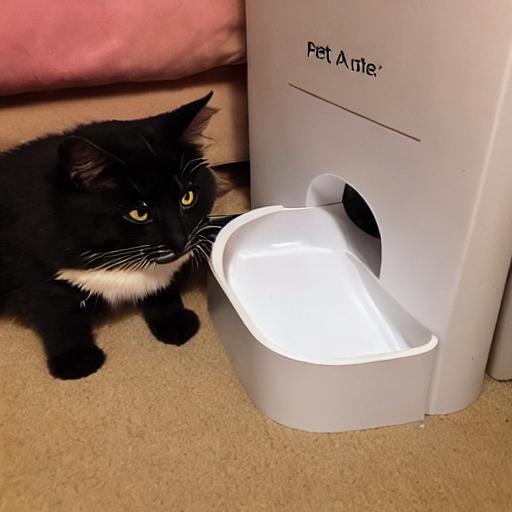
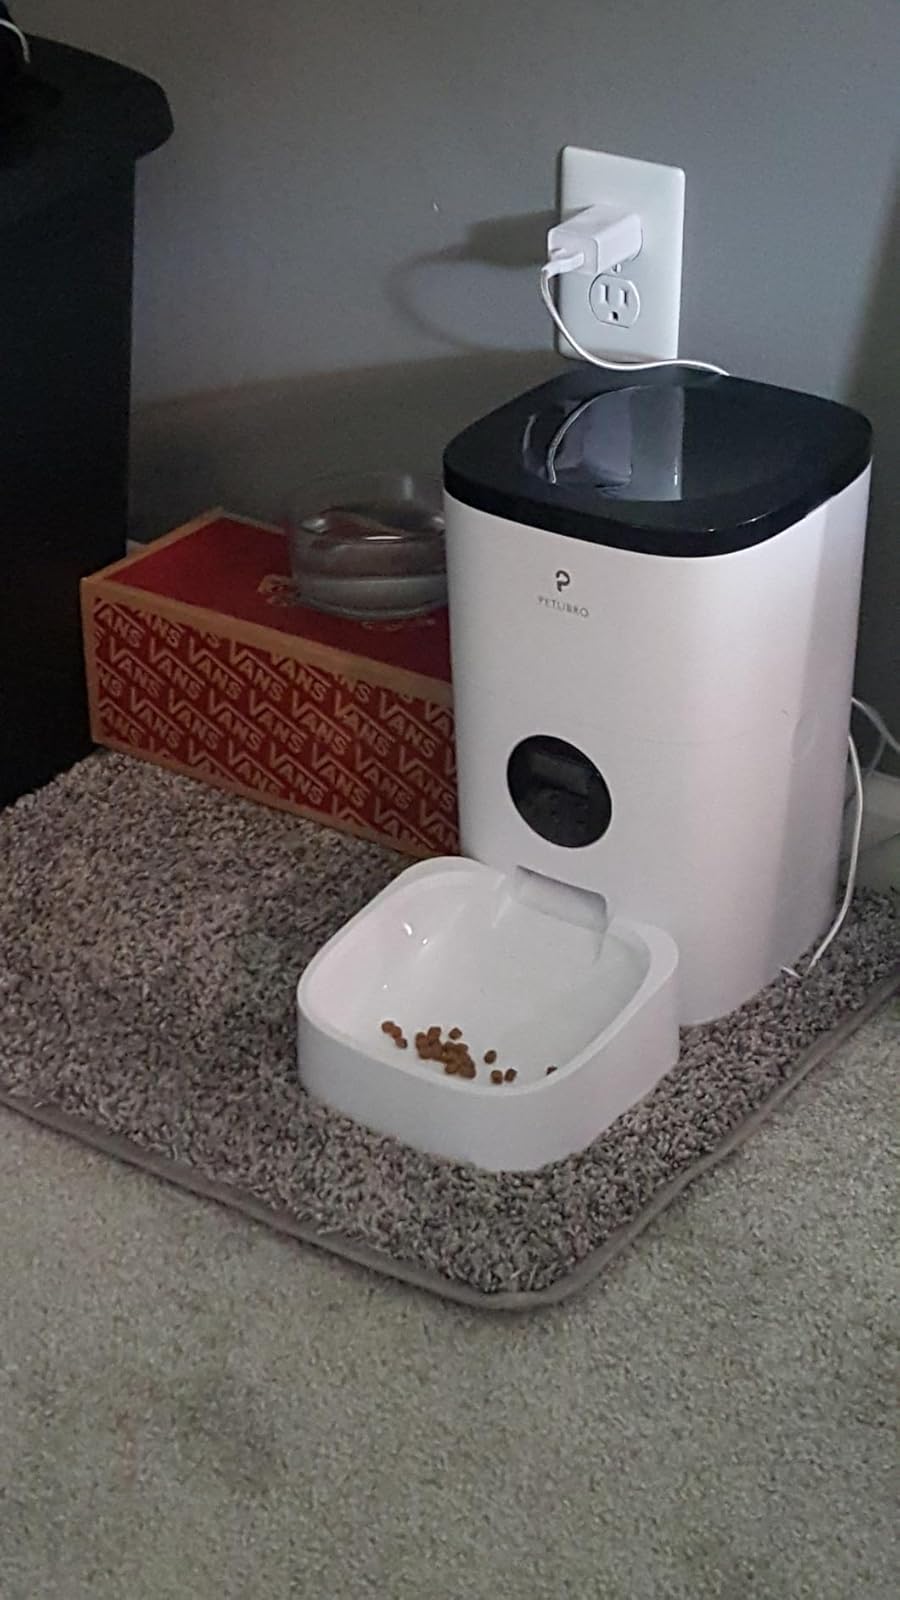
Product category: items_feeder
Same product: no